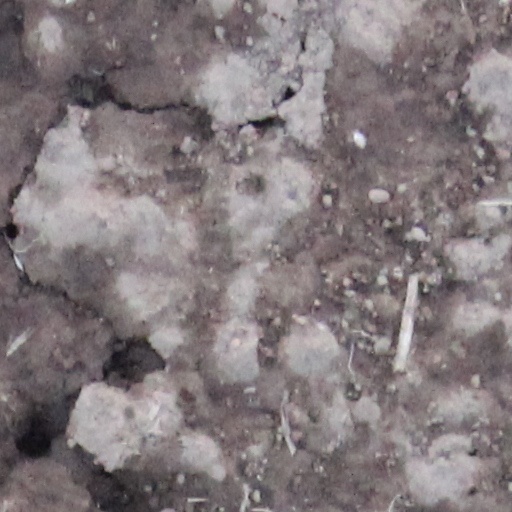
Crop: wheat